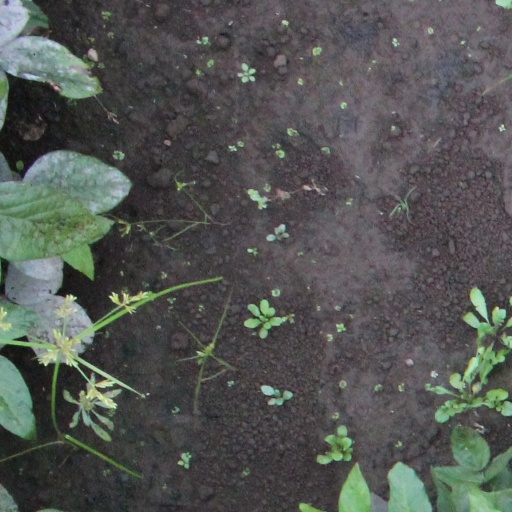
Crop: soybean